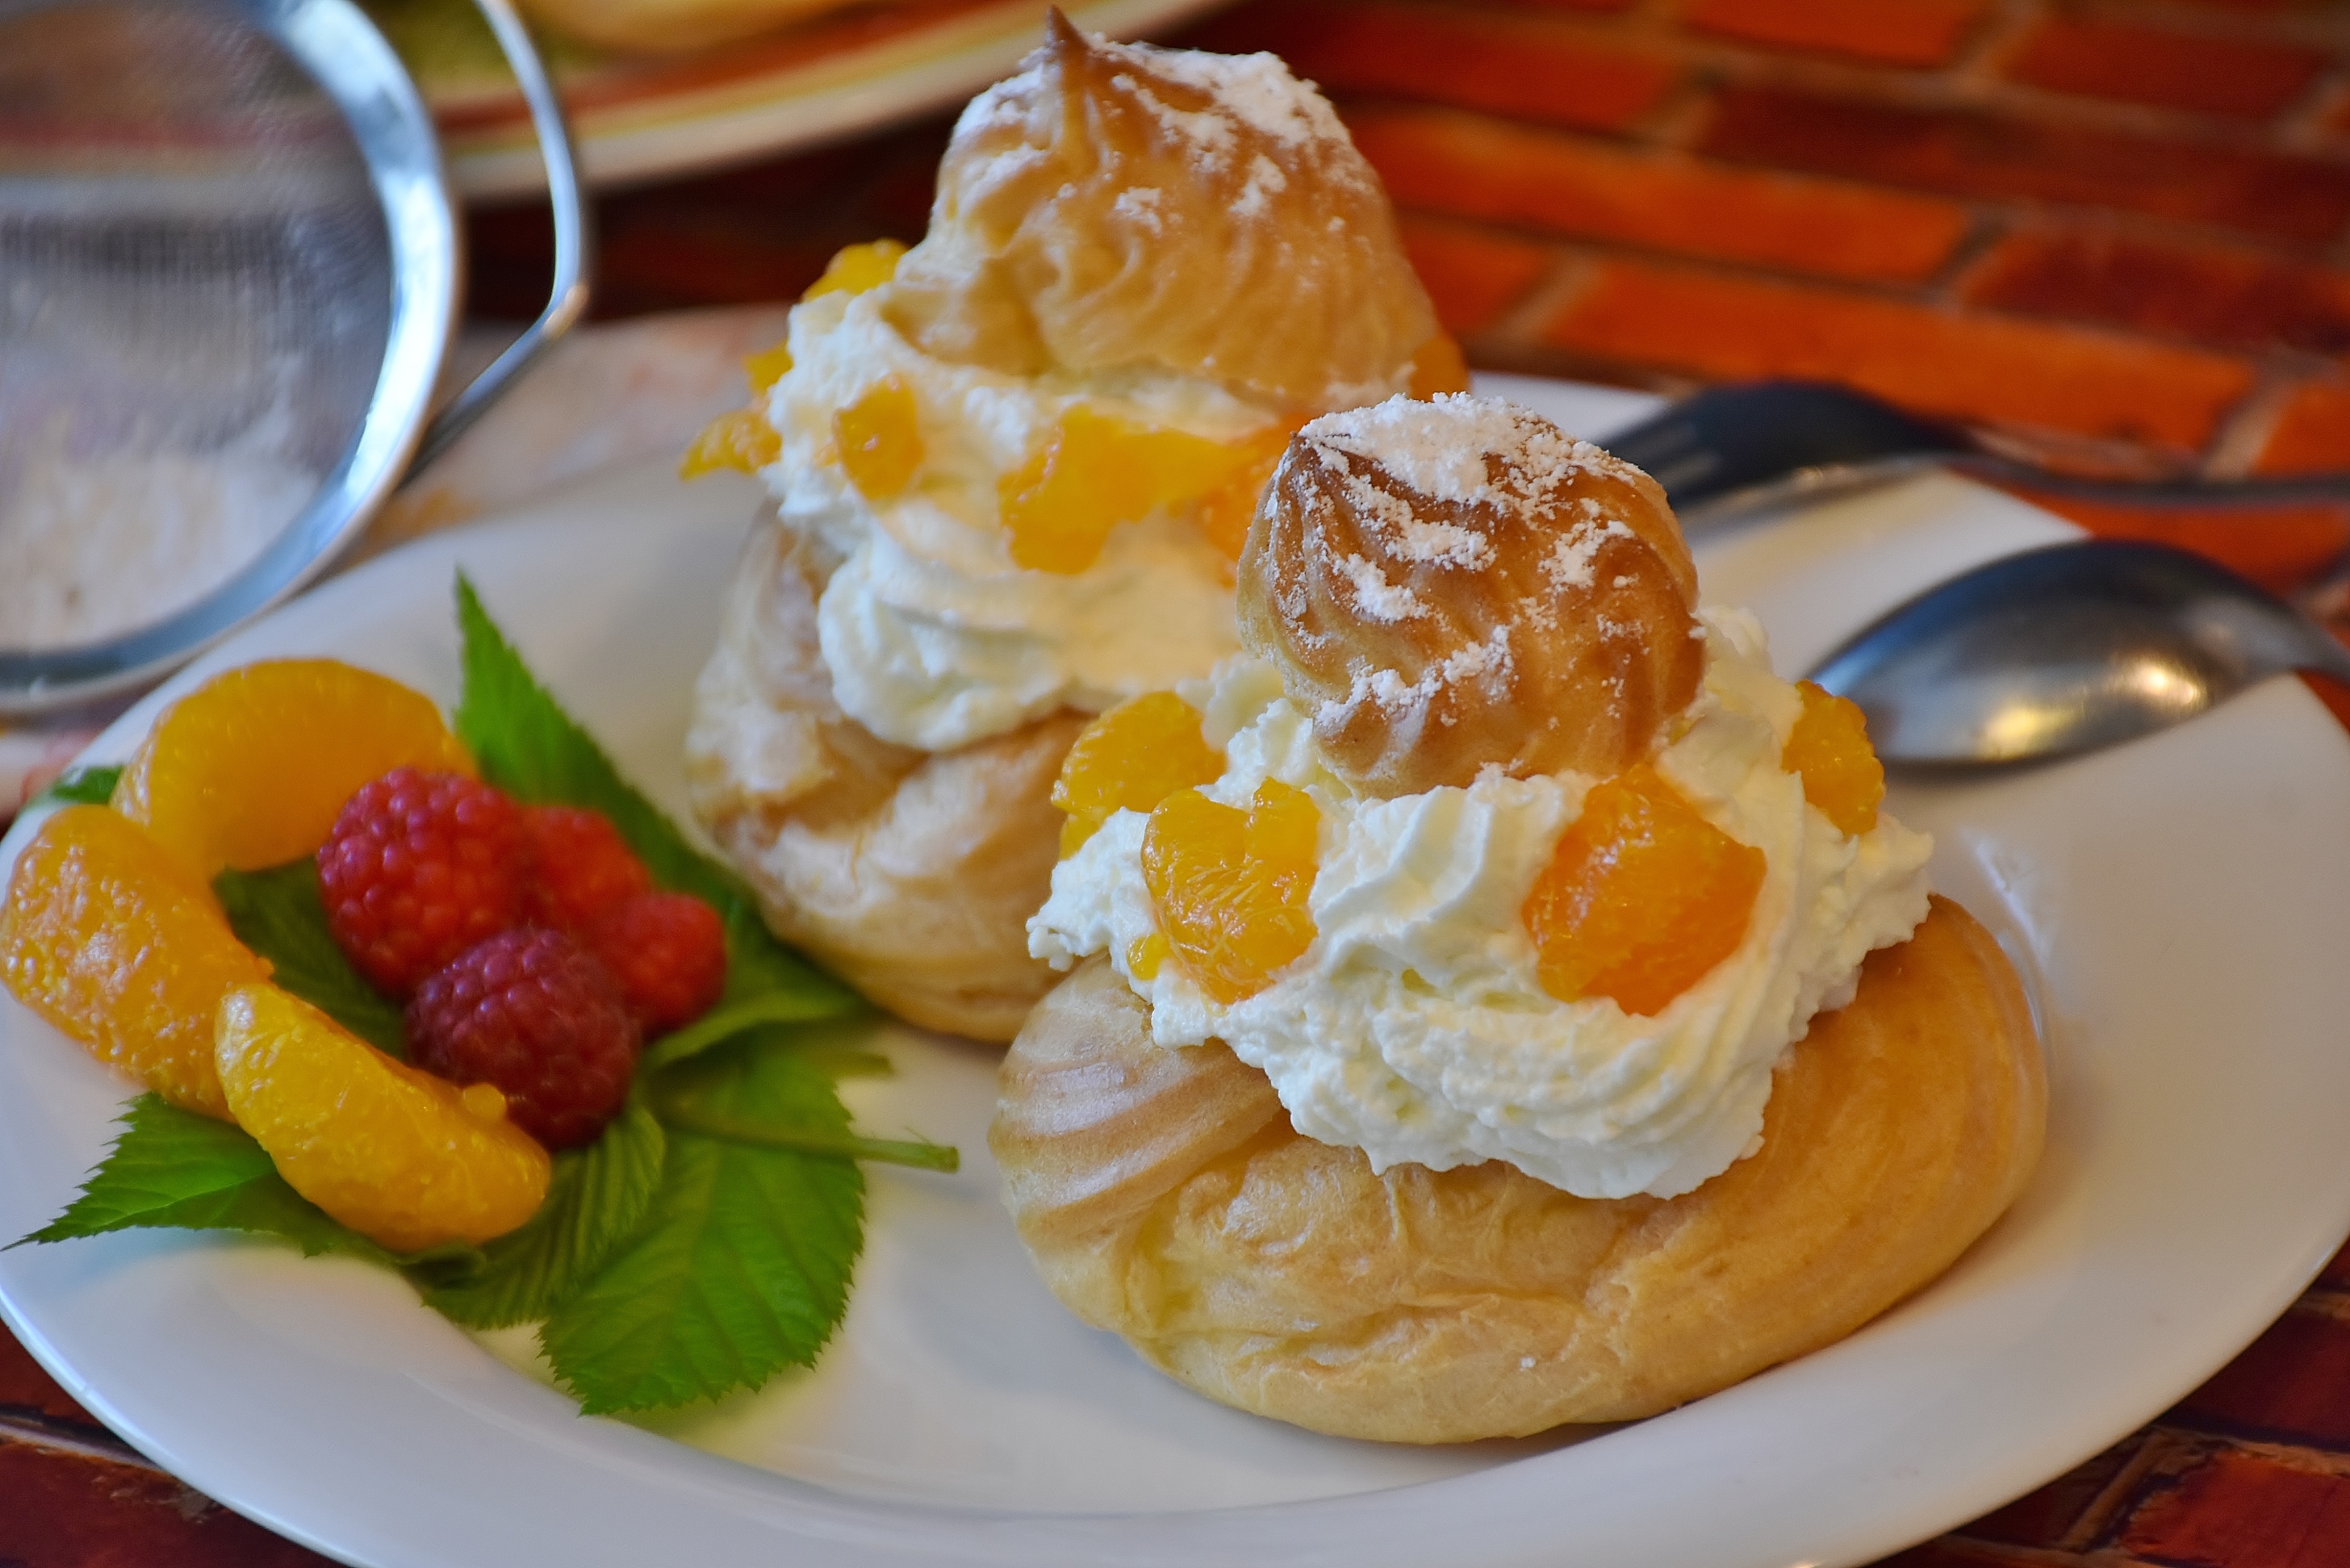
plant, fruit, sweet, dish, meal, food, produce, breakfast, dessert, eat, cuisine, cream, delicious, cake, egg, butter, brand, sweet dish, bake, pastries, whipped cream, sugar, sweetness, brunch, baked goods, small cakes, feasting, tangerines, cream puff, choux pastry, coffee time, danish pastry, pavlova, profiterole